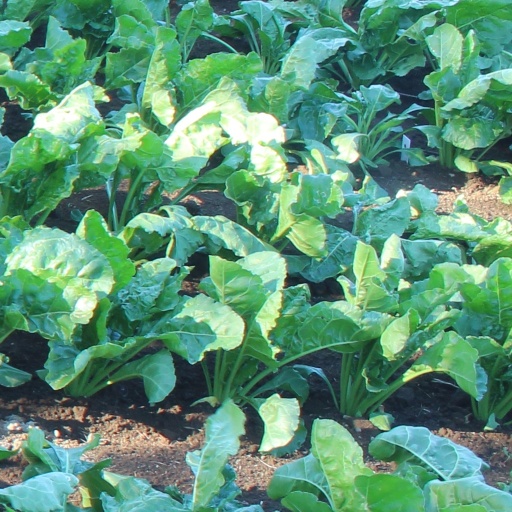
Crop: sugar beet